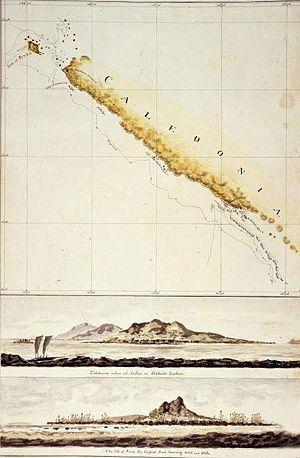
Les premières sources écrites concernant l'histoire de la Nouvelle-Calédonie remontent à son exploration en 1774 par James Cook, l'archipel était alors déjà habité par une population mélanésienne : les Kanak. La Nouvelle-Calédonie est une collectivité sui generis de la France.
La Nouvelle-Calédonie est une collectivité française composée d'un ensemble d'îles et d'archipels d'Océanie, situés en mer de Corail et dans l'océan Pacifique Sud. L'île principale est la Grande Terre, longue de 400 km et comptant 64 km en sa plus grande largeur.